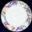
Label: plate